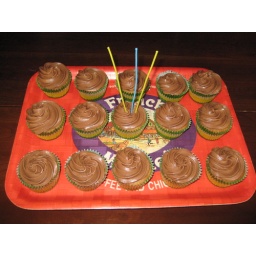
Spice cake with a banana in the middle, topped with a layer of nutella and nutella buttercream